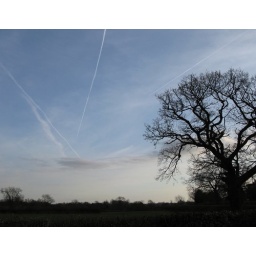
A leafless tree against a winter sky with contrails